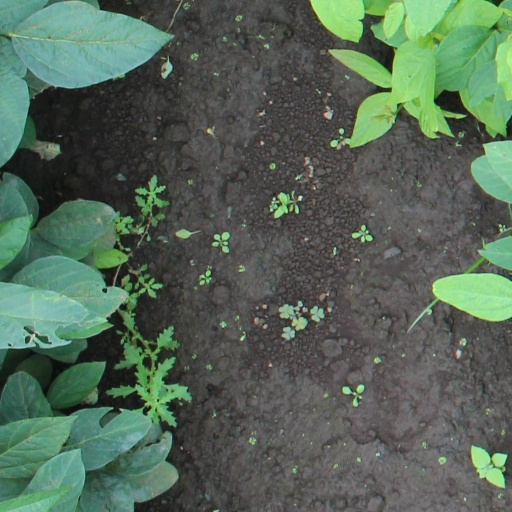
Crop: soybean